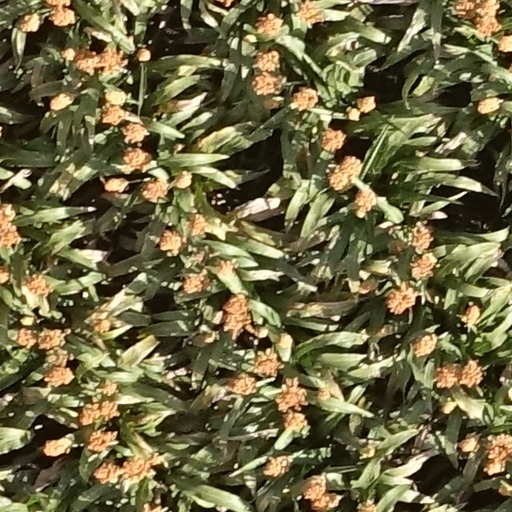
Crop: sorghum